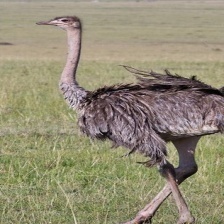
Species: OSTRICH
Scientific name: STRUTHIO CAMELUS